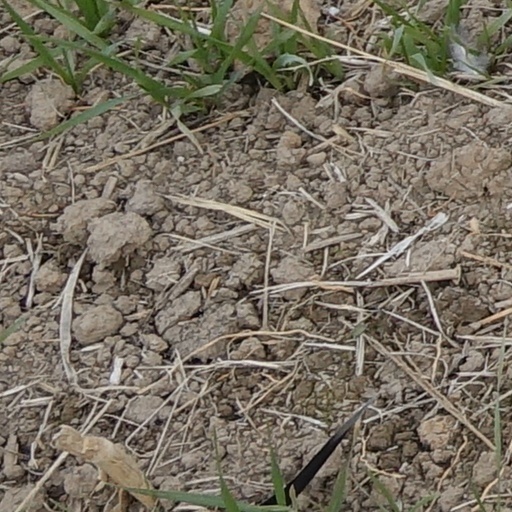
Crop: wheat